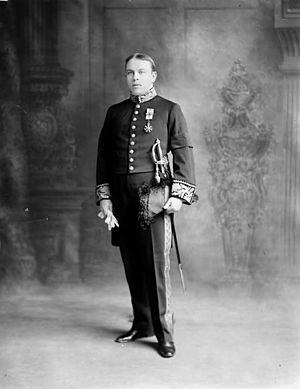
Les uniformes du corps diplomatique sont des uniformes civils portés par les ambassadeurs et les consuls lors de cérémonies publiques. Ils apparaissent en Europe vers 1800 et sont inspirés des tenues de cours. La plupart des pays les abandonnent au cours de la seconde moitié du XXᵉ siècle, mais certains diplomates continuent à les arborer lors de cérémonies particulièrement solennelles comme la remise de lettres de créance.